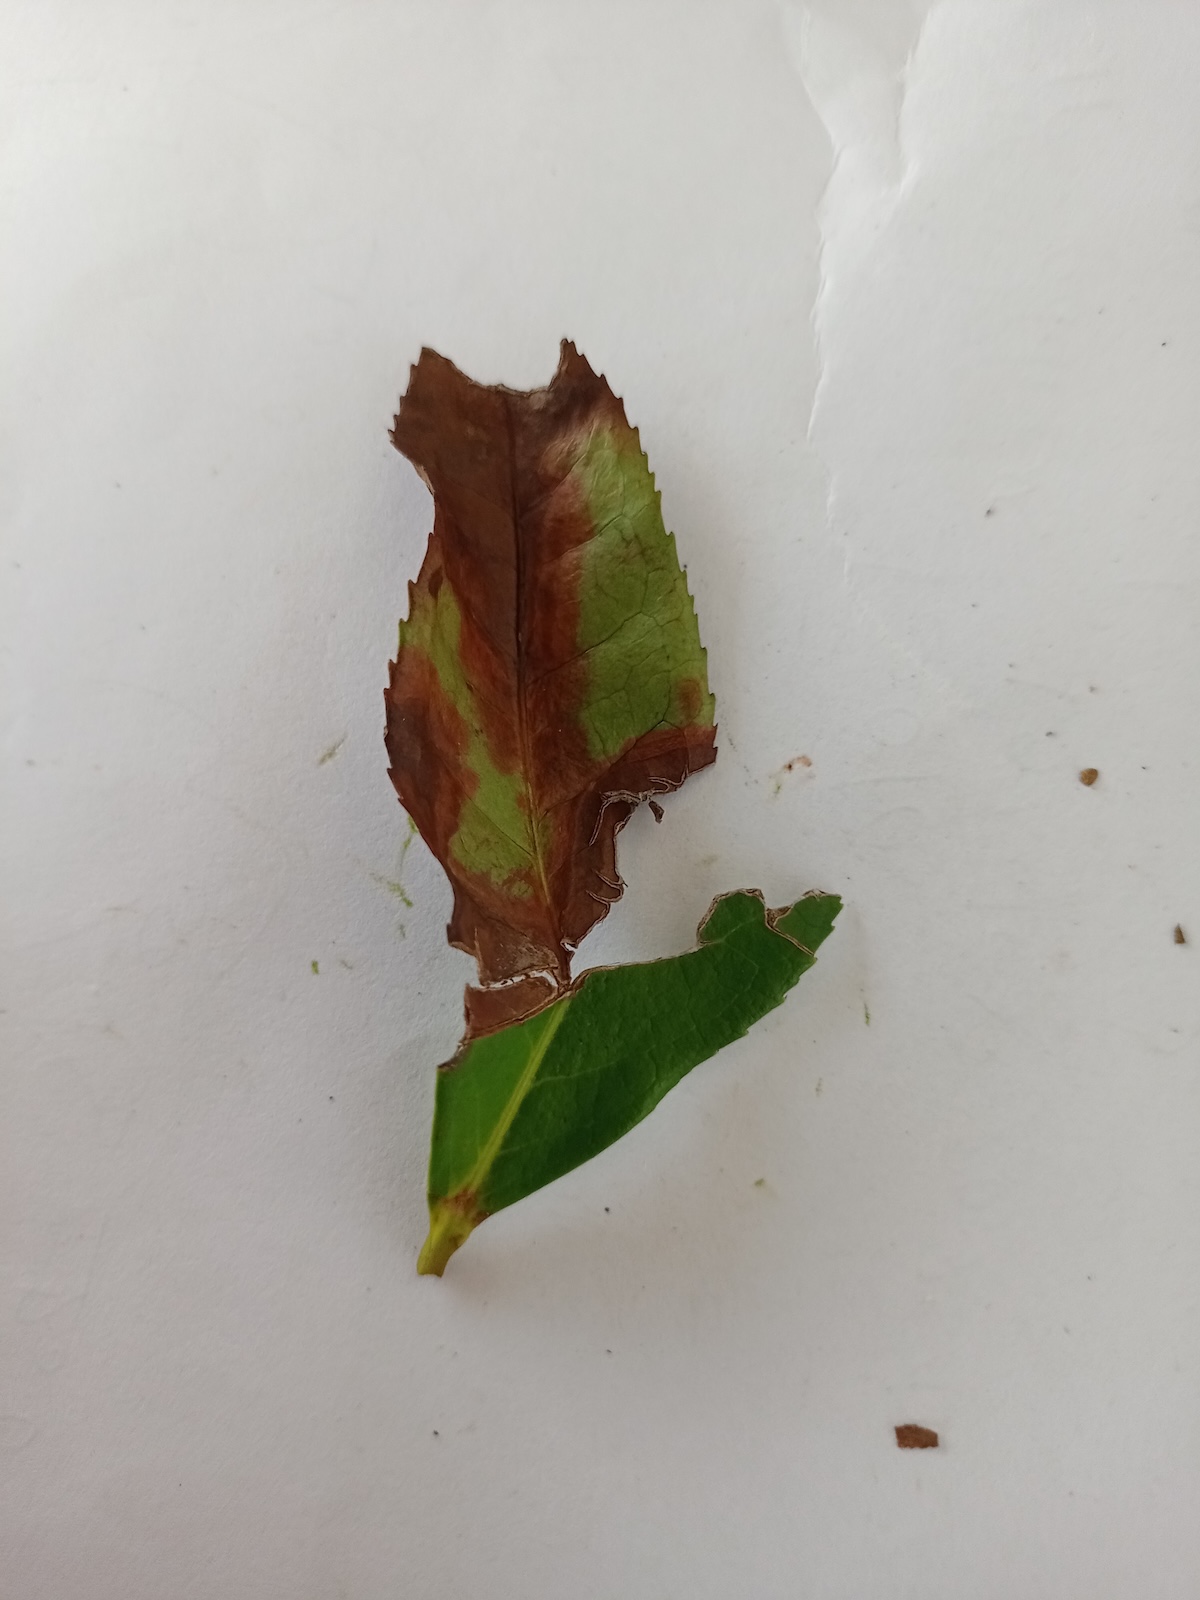
Label: Red spider